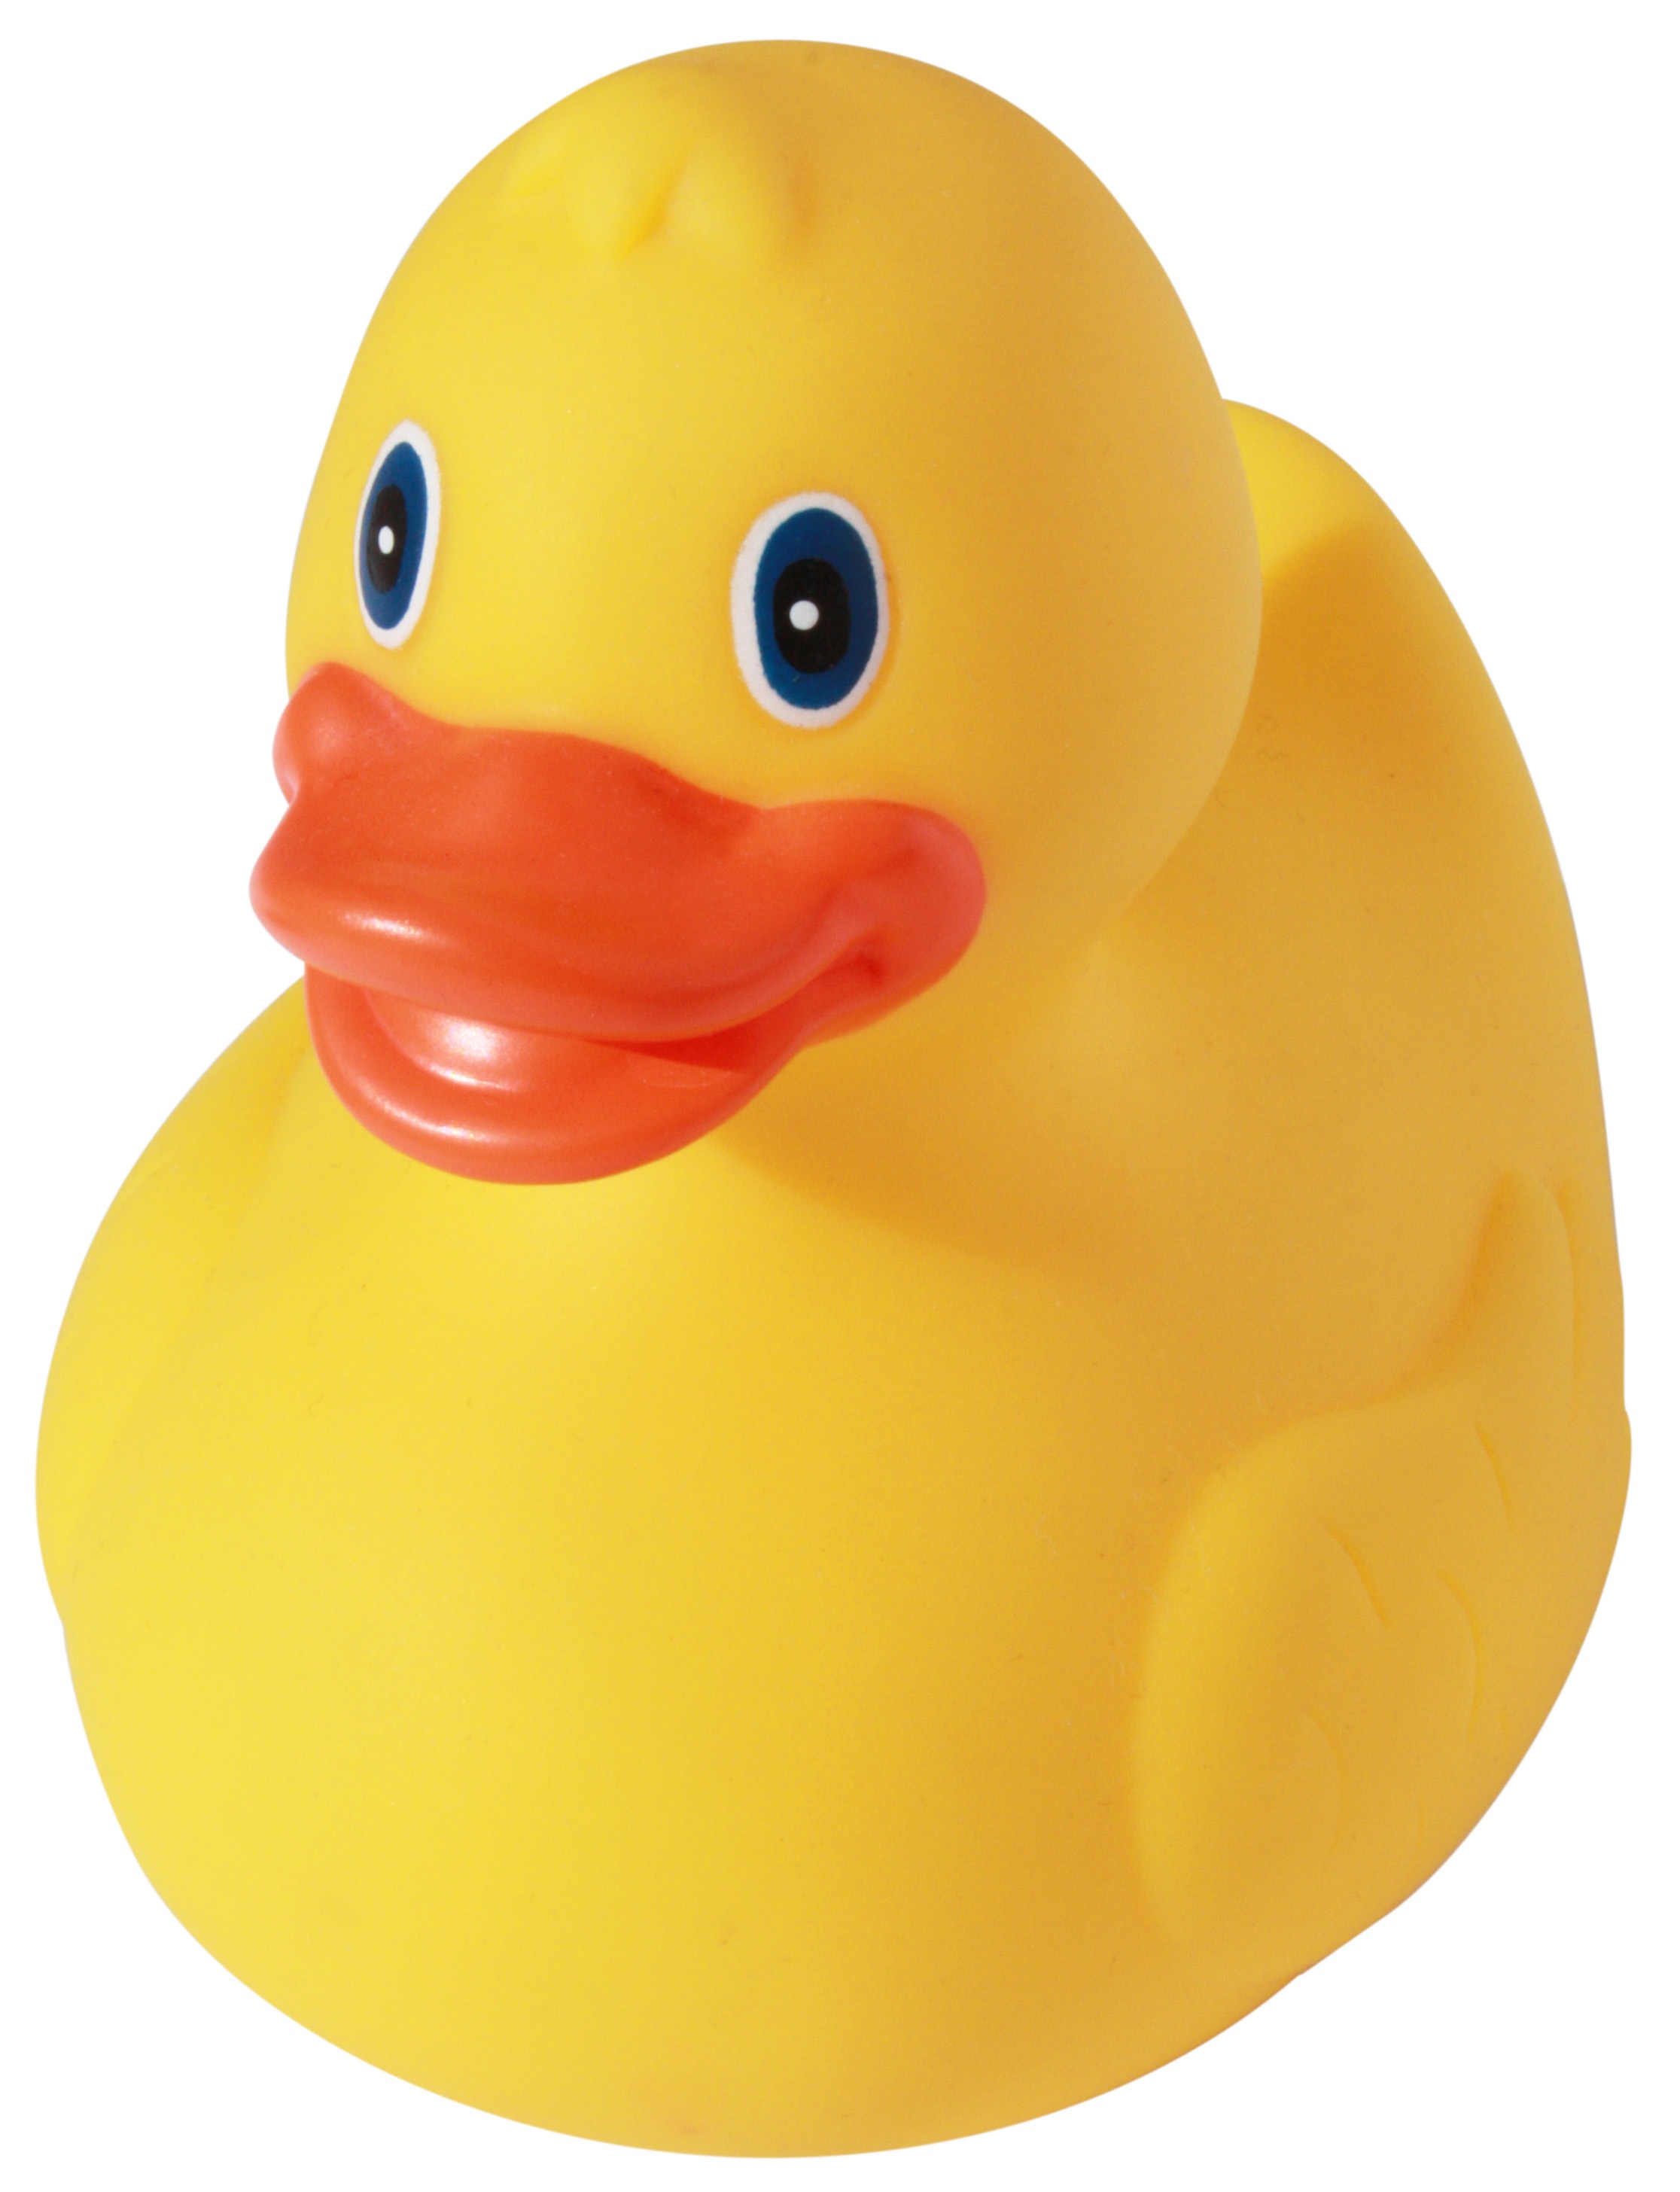
bird, game, plastic, animal, beak, yellow, toy, poultry, bathroom, fun, duck, waterfowl, water bird, ducks geese and swans